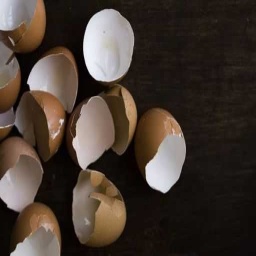
Label: eggshells